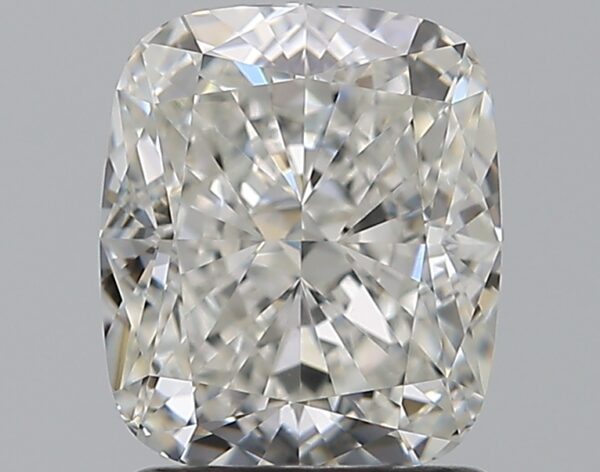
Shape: cushion
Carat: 1.71
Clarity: VVS2
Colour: G
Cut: EX
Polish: EX
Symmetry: EX
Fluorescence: F
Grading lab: GIA
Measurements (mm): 7.25 x 6.15 x 4.28